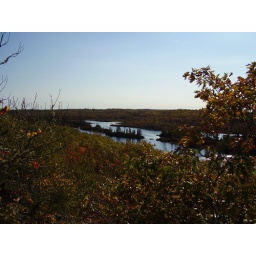
An autumn walk above the lake, nothing but forest, water and sky as far as you can see.